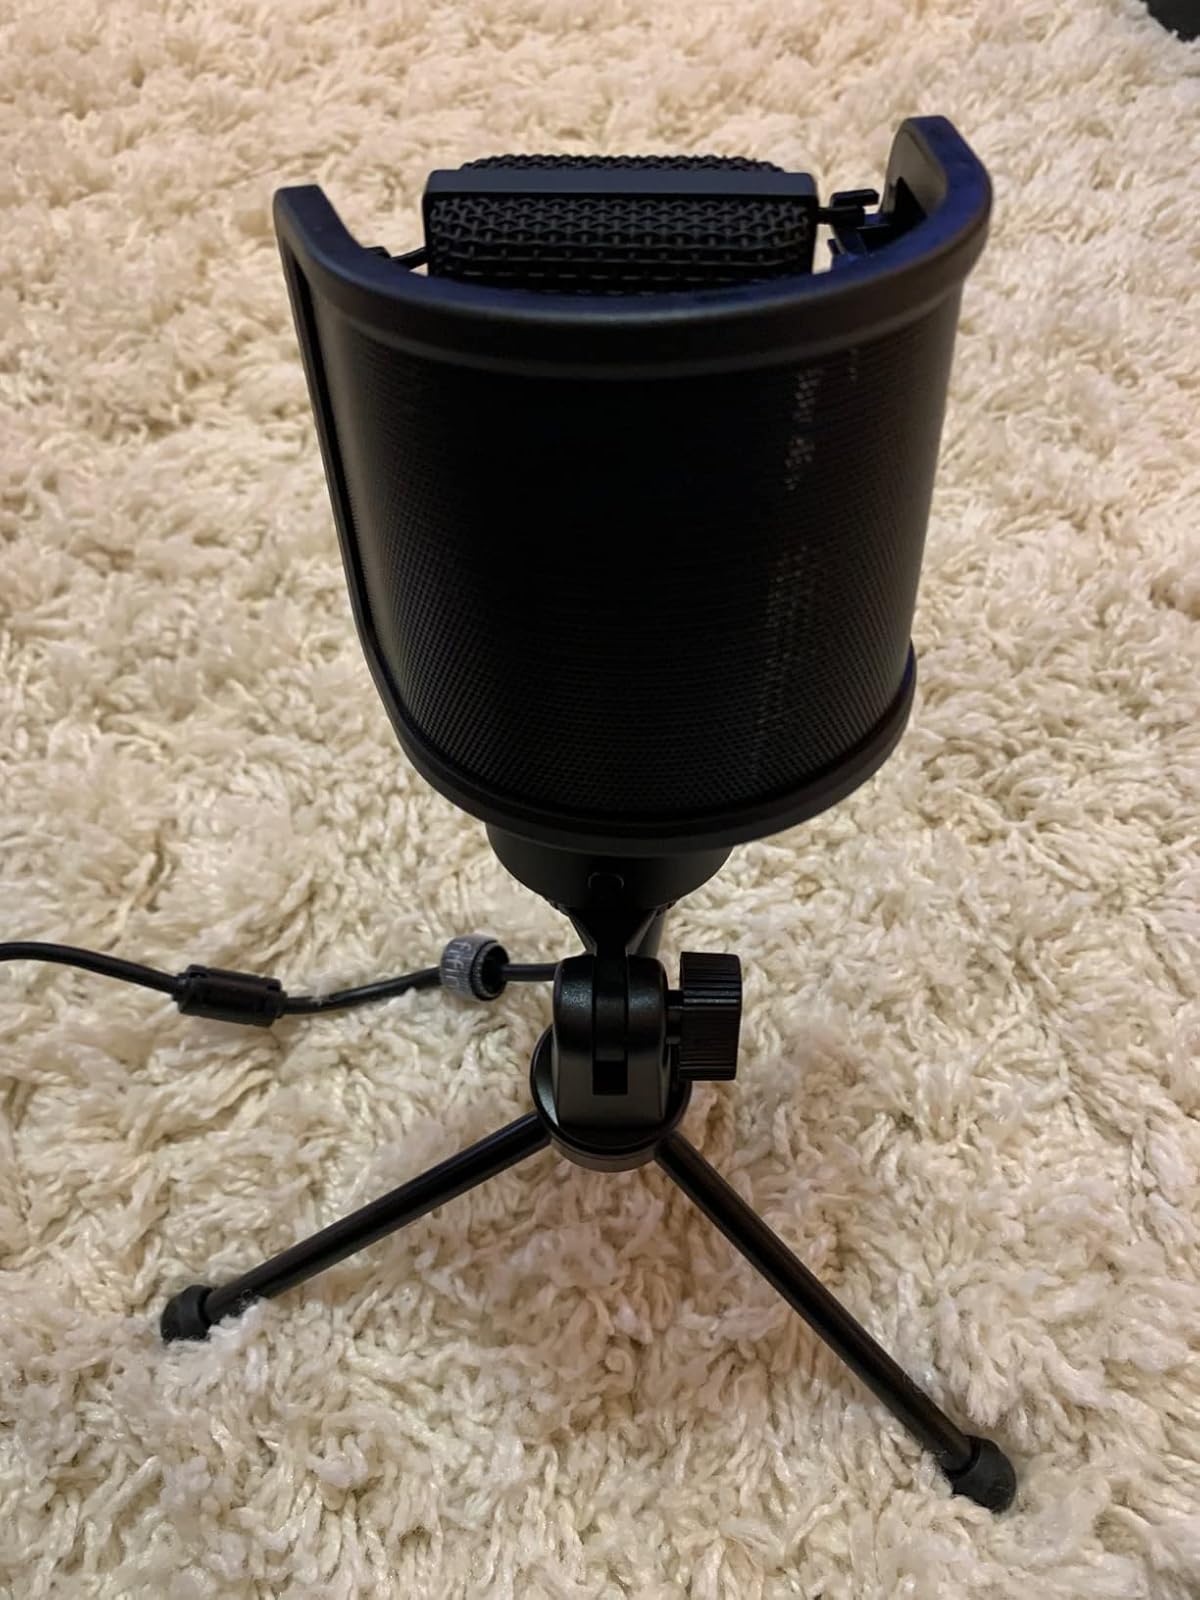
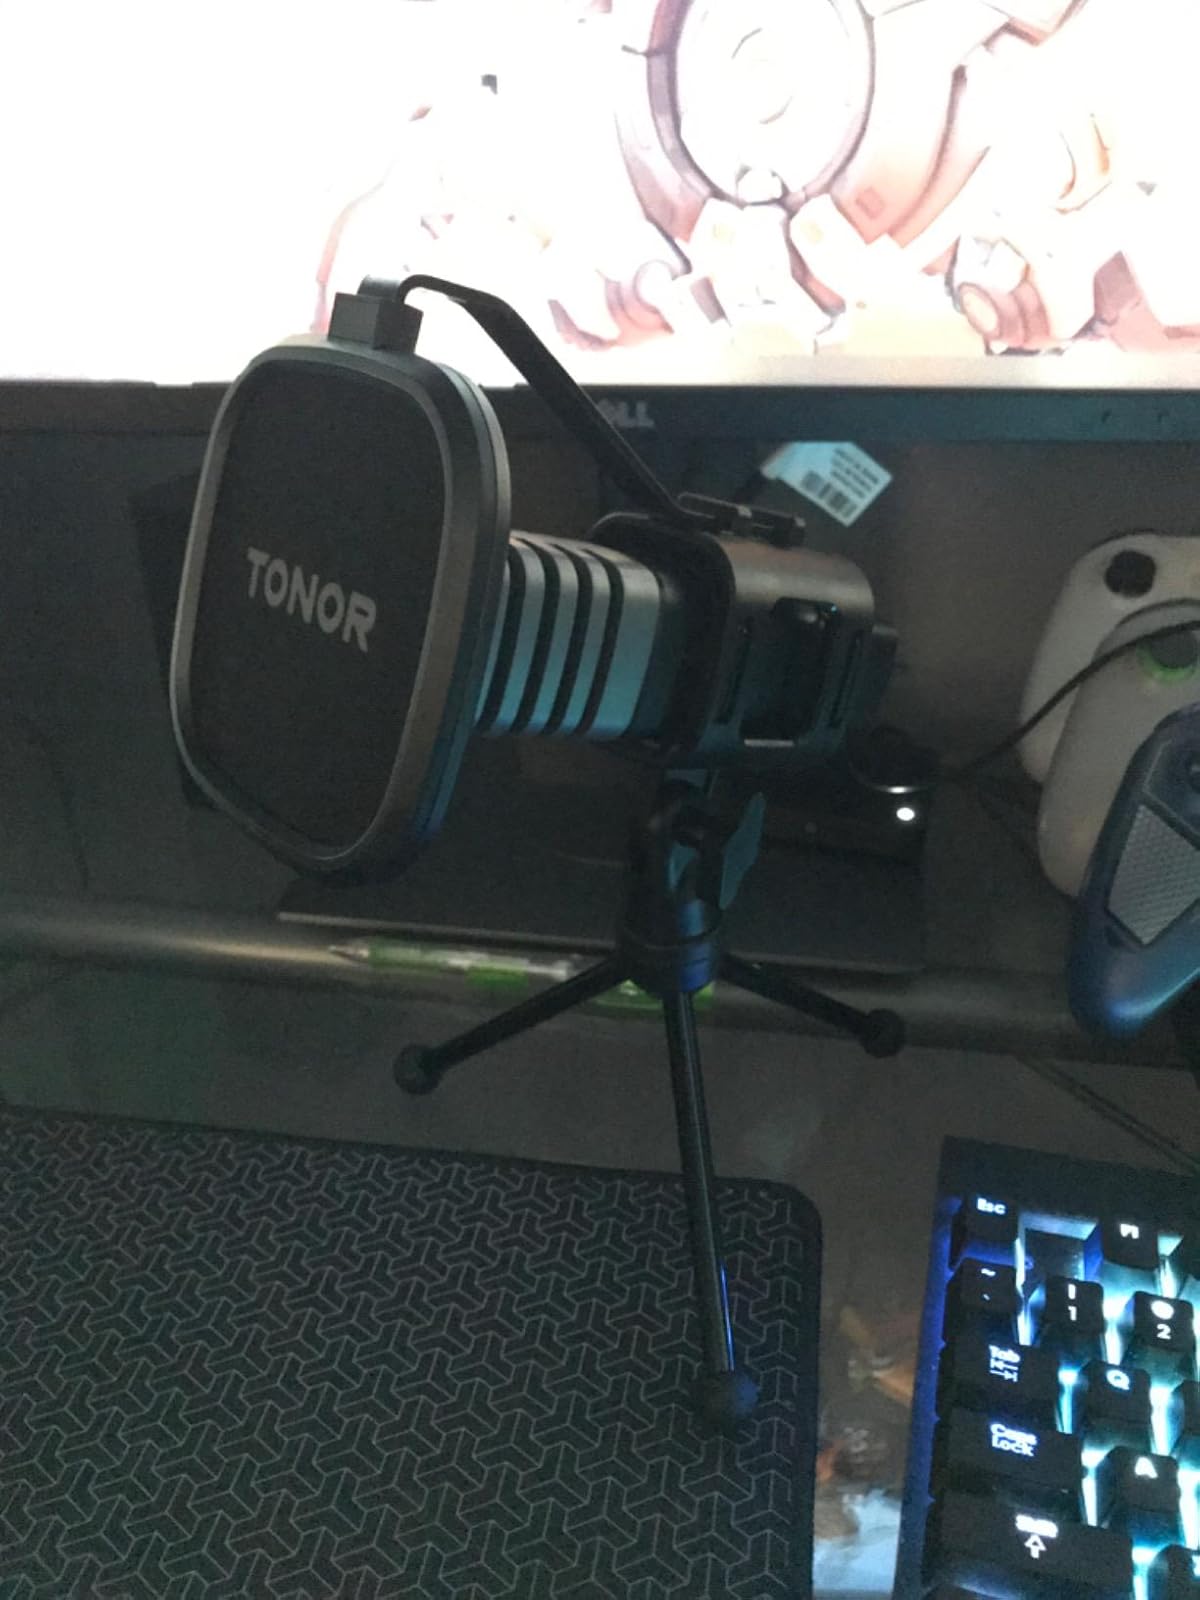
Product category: microphone
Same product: no